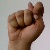
The image shows a hand gesture representing the letter 'T' in Indian Sign Language.